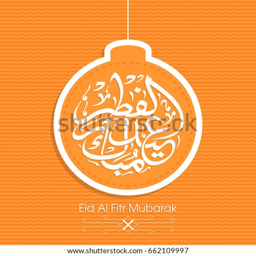
illustration of person with intricate calligraphy for the celebration of community festival .